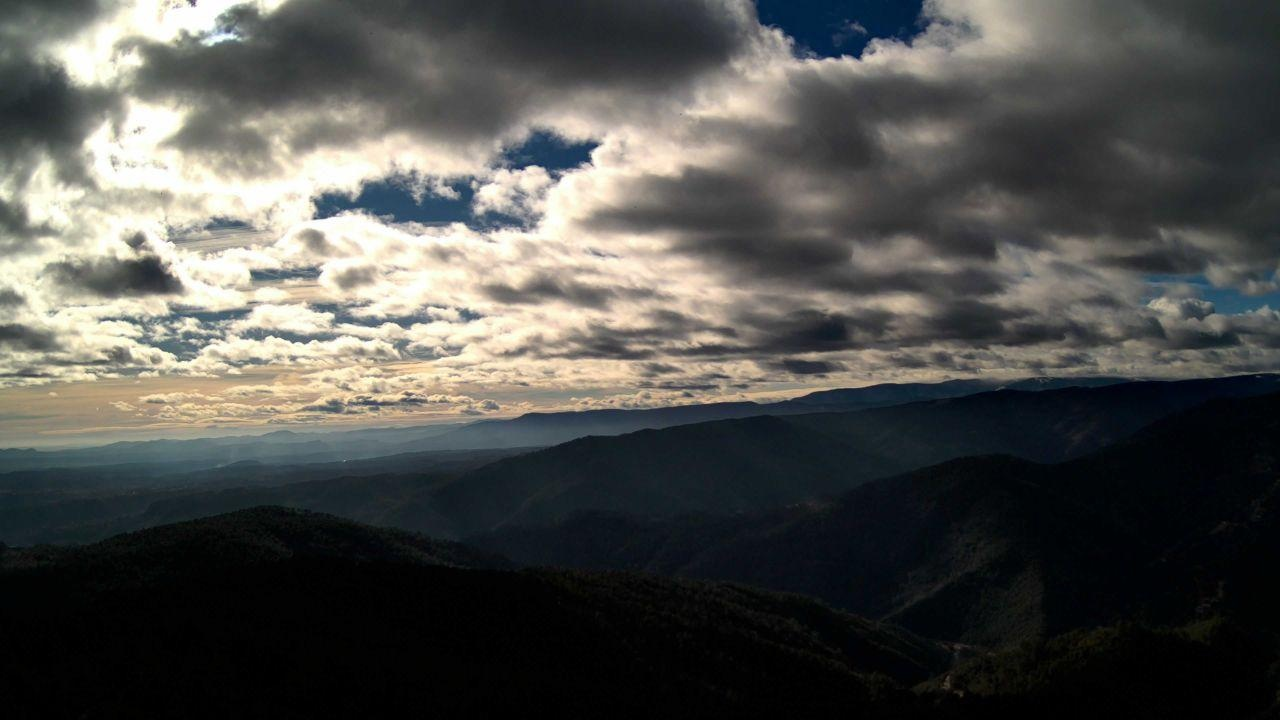
Fire: no
Smoke: yes